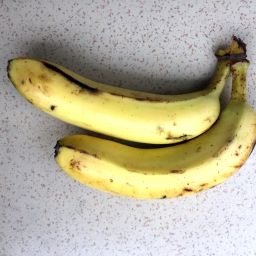
Fruit: Banana
Quality: Good